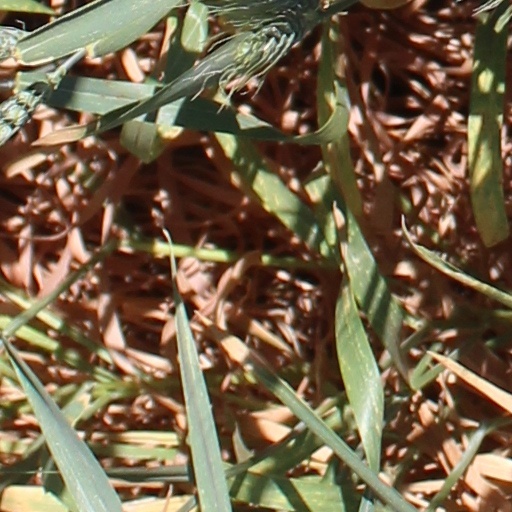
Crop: wheat